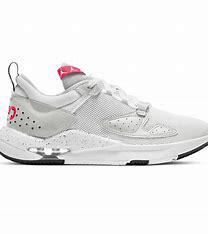
Brand: Jordan
Model: Air Cadence